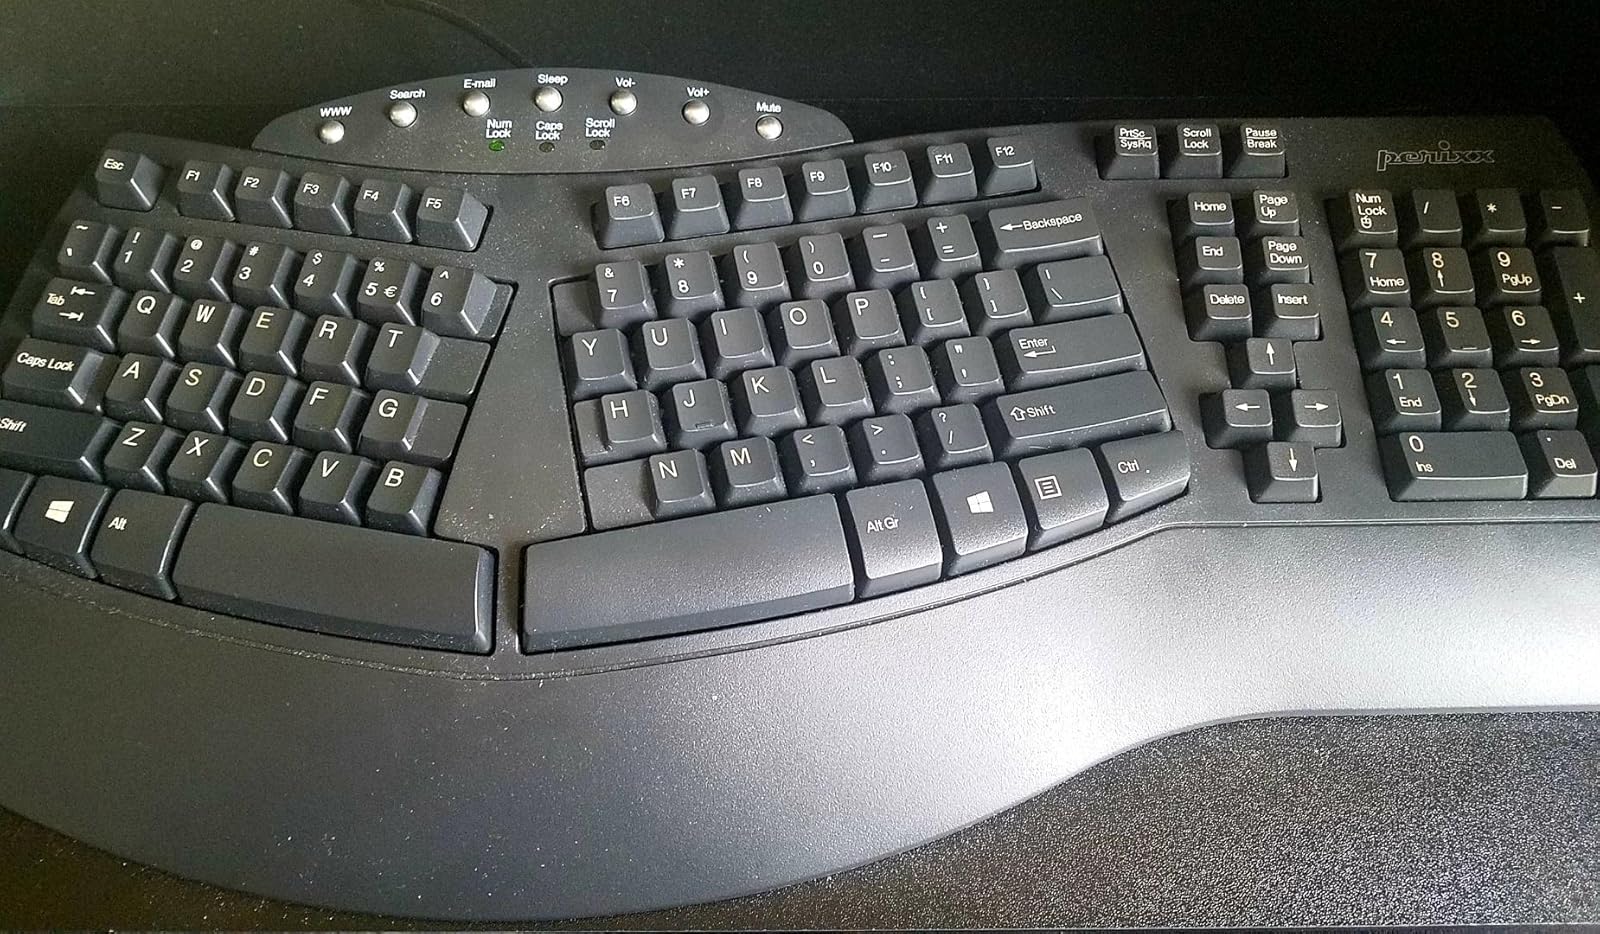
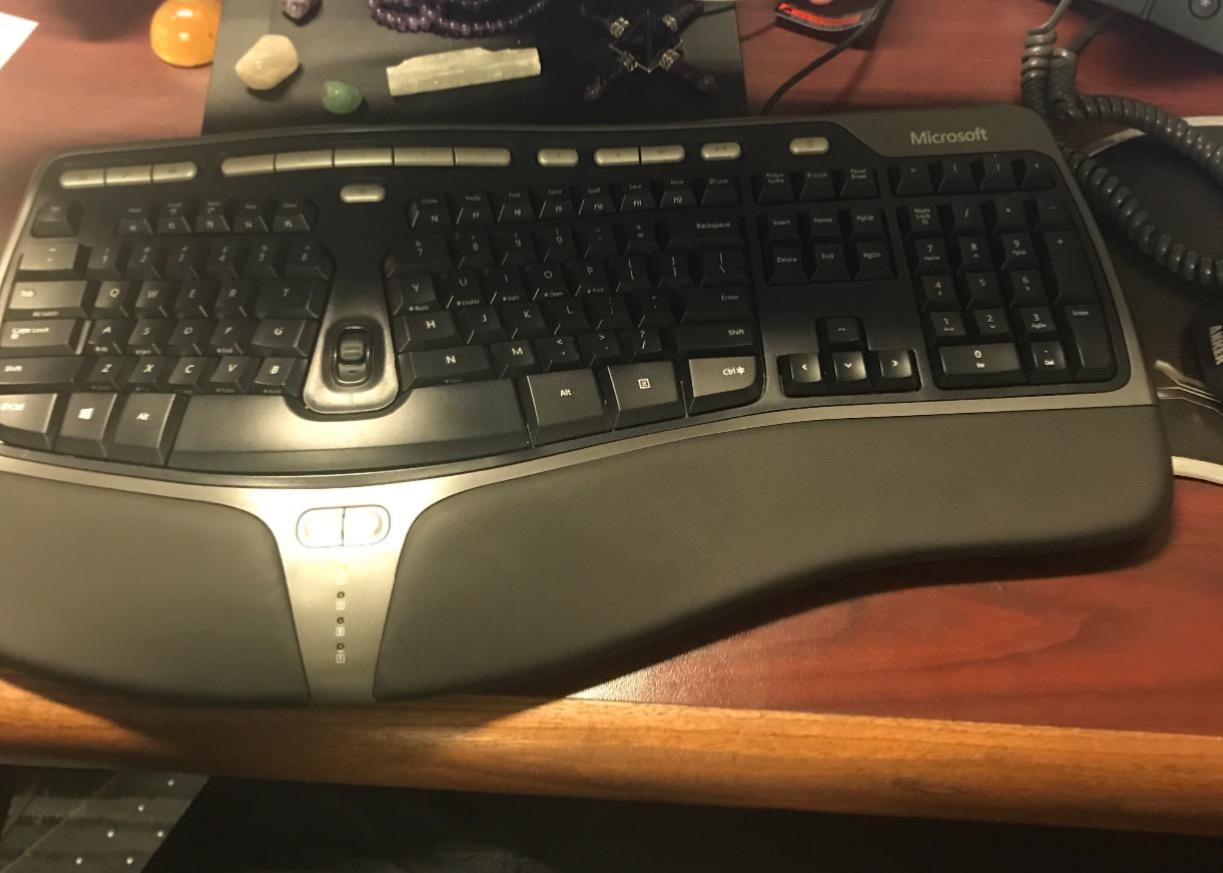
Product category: keyboard
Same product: no